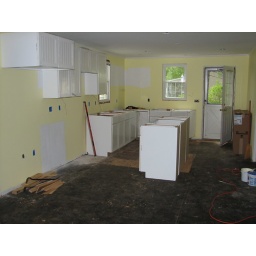
refrig will be on wall inder small cabinet followed by a 36&amp;quot; counter then the stove